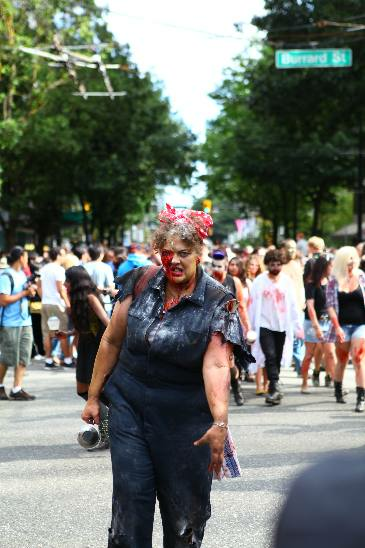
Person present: Yes